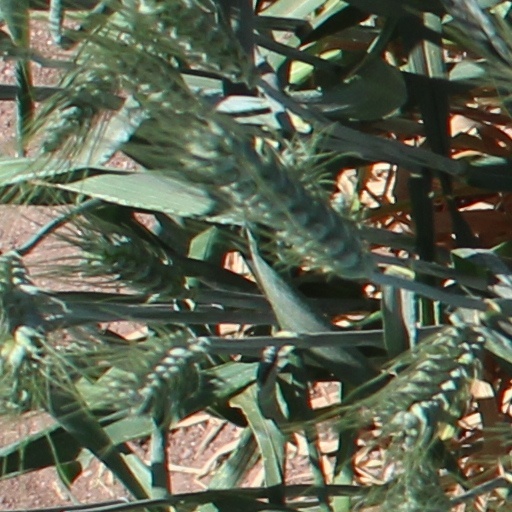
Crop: wheat